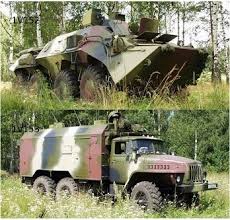
Label: BTR